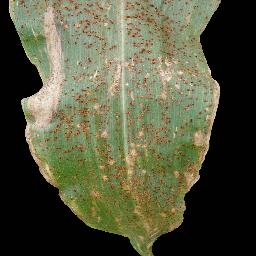
Label: Corn_(Maize)___Common_Rust